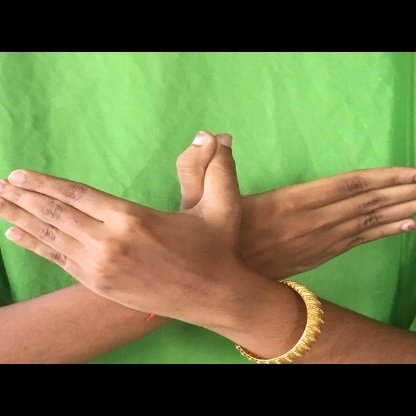
Mudra: Garuda